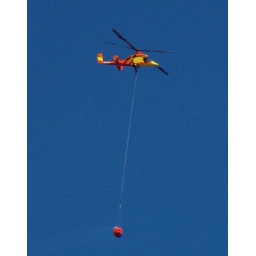
Helicopter getting water from lake Hemet flew over our camp site.